Insurgency in the Preševo Valley

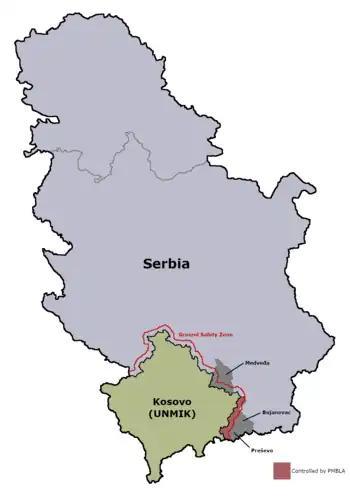

At 06:30 on 14 March 2001, the return of the Јoint Security Forces to the GSZ, Sector C (East Charlie), from the outer line of this zone, started. The Yugoslav forces were deployed west, from the Preševo-Miratovac line, in three directions: towards the villages of Miratovac, Norča and Trnava. Lieutenant-General Lieutenant-General Ninoslav Krstić was led by Lieutenant-General Lieutenant-Colonel Ninoslav Krstic. The Chief of the General Staff of the VJ, Lieutenant-General Nebojsa Pavković, Commander of the Third Army, Lieutenant General Vladimir Lazarević, Commander of the Priština Corps Major General Radojko Stefanović, General Obrad Stevanović and several other Yugoslav Army officers. The return operation was followed by the President of the FRY Coordination Body for South Serbia Nebojša Čović and members of the Coordination Body Mica Markovic and Milovan Čogurić. Entering sector C, on the triple border of Serbia, Macedonia and Kosovo, it was free of incidents.